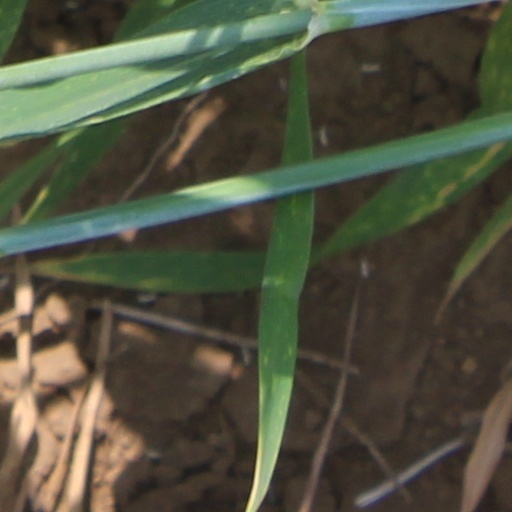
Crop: wheat